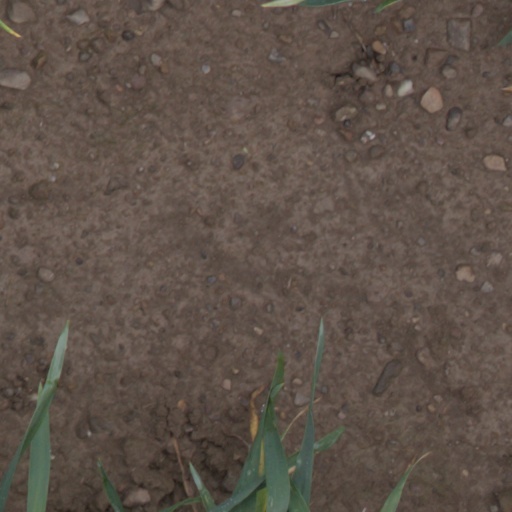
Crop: wheat